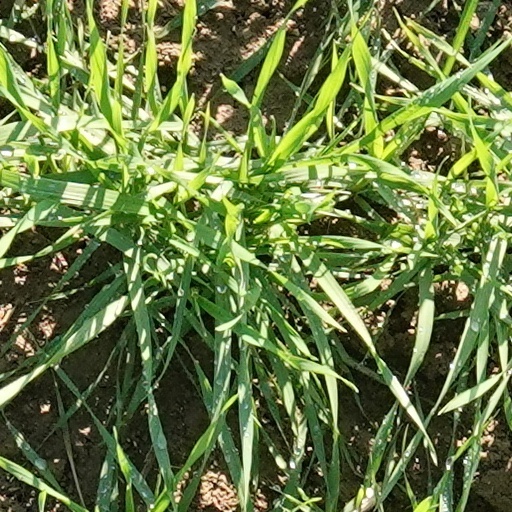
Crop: wheat